Mexican breads

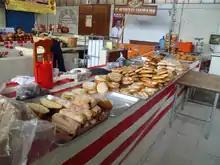
Bread for sale in Oaxaca

"Como pan caliente" (like hot bread) is a Mexican expression that means that something is popular or in demand. Wheat bread is second only to the corn tortillas and its use can indicate social class and ethnicity. Mexicans do not generally make their own baked goods, even in the past when they generally made their own tortillas. White bread is most often consumed as part of street food such as tortas or as part of large meals as an alternative to tortillas. Sweet breads are most commonly consumed in the morning as part of breakfast or at night, as part of a ritual called "merienda," a small meal taken between 6 and 8pm, along with a hot beverage such as coffee or hot chocolate.